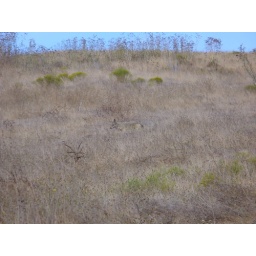
Probably. Doesn't look like a bobcat or a mountain lion at least. On Peak Trail in Mission Peak Regional Preserve. 9/25/05